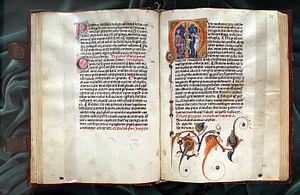
Les Digesta artis mulomedicæ sont un manuel pratique en quatre livres de Végèce, auteur romain de la fin du IVᵉ et du début du Vᵉ siècle exposant les soins à donner aux bêtes de somme, chevaux et bœufs.
Végèce est un écrivain romain de la fin du IVᵉ et du début du Vᵉ siècle qui a laissé deux livres dont le succès ne s'est jamais démenti tout au long du Moyen Âge et de l'époque moderne, l'un sur la tactique militaire romaine, Epitoma rei militaris, l'autre sur la médecine vétérinaire, Digesta artis mulomedicinæ.